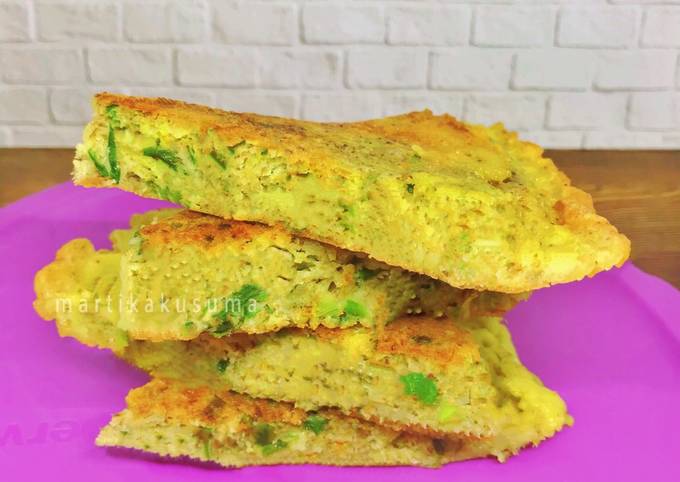
Label: telur_dadar